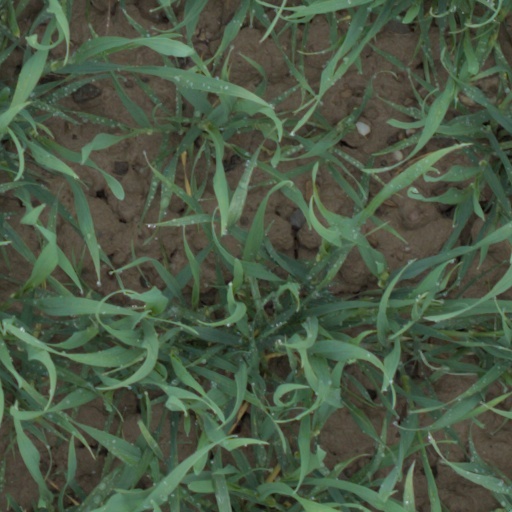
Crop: wheat